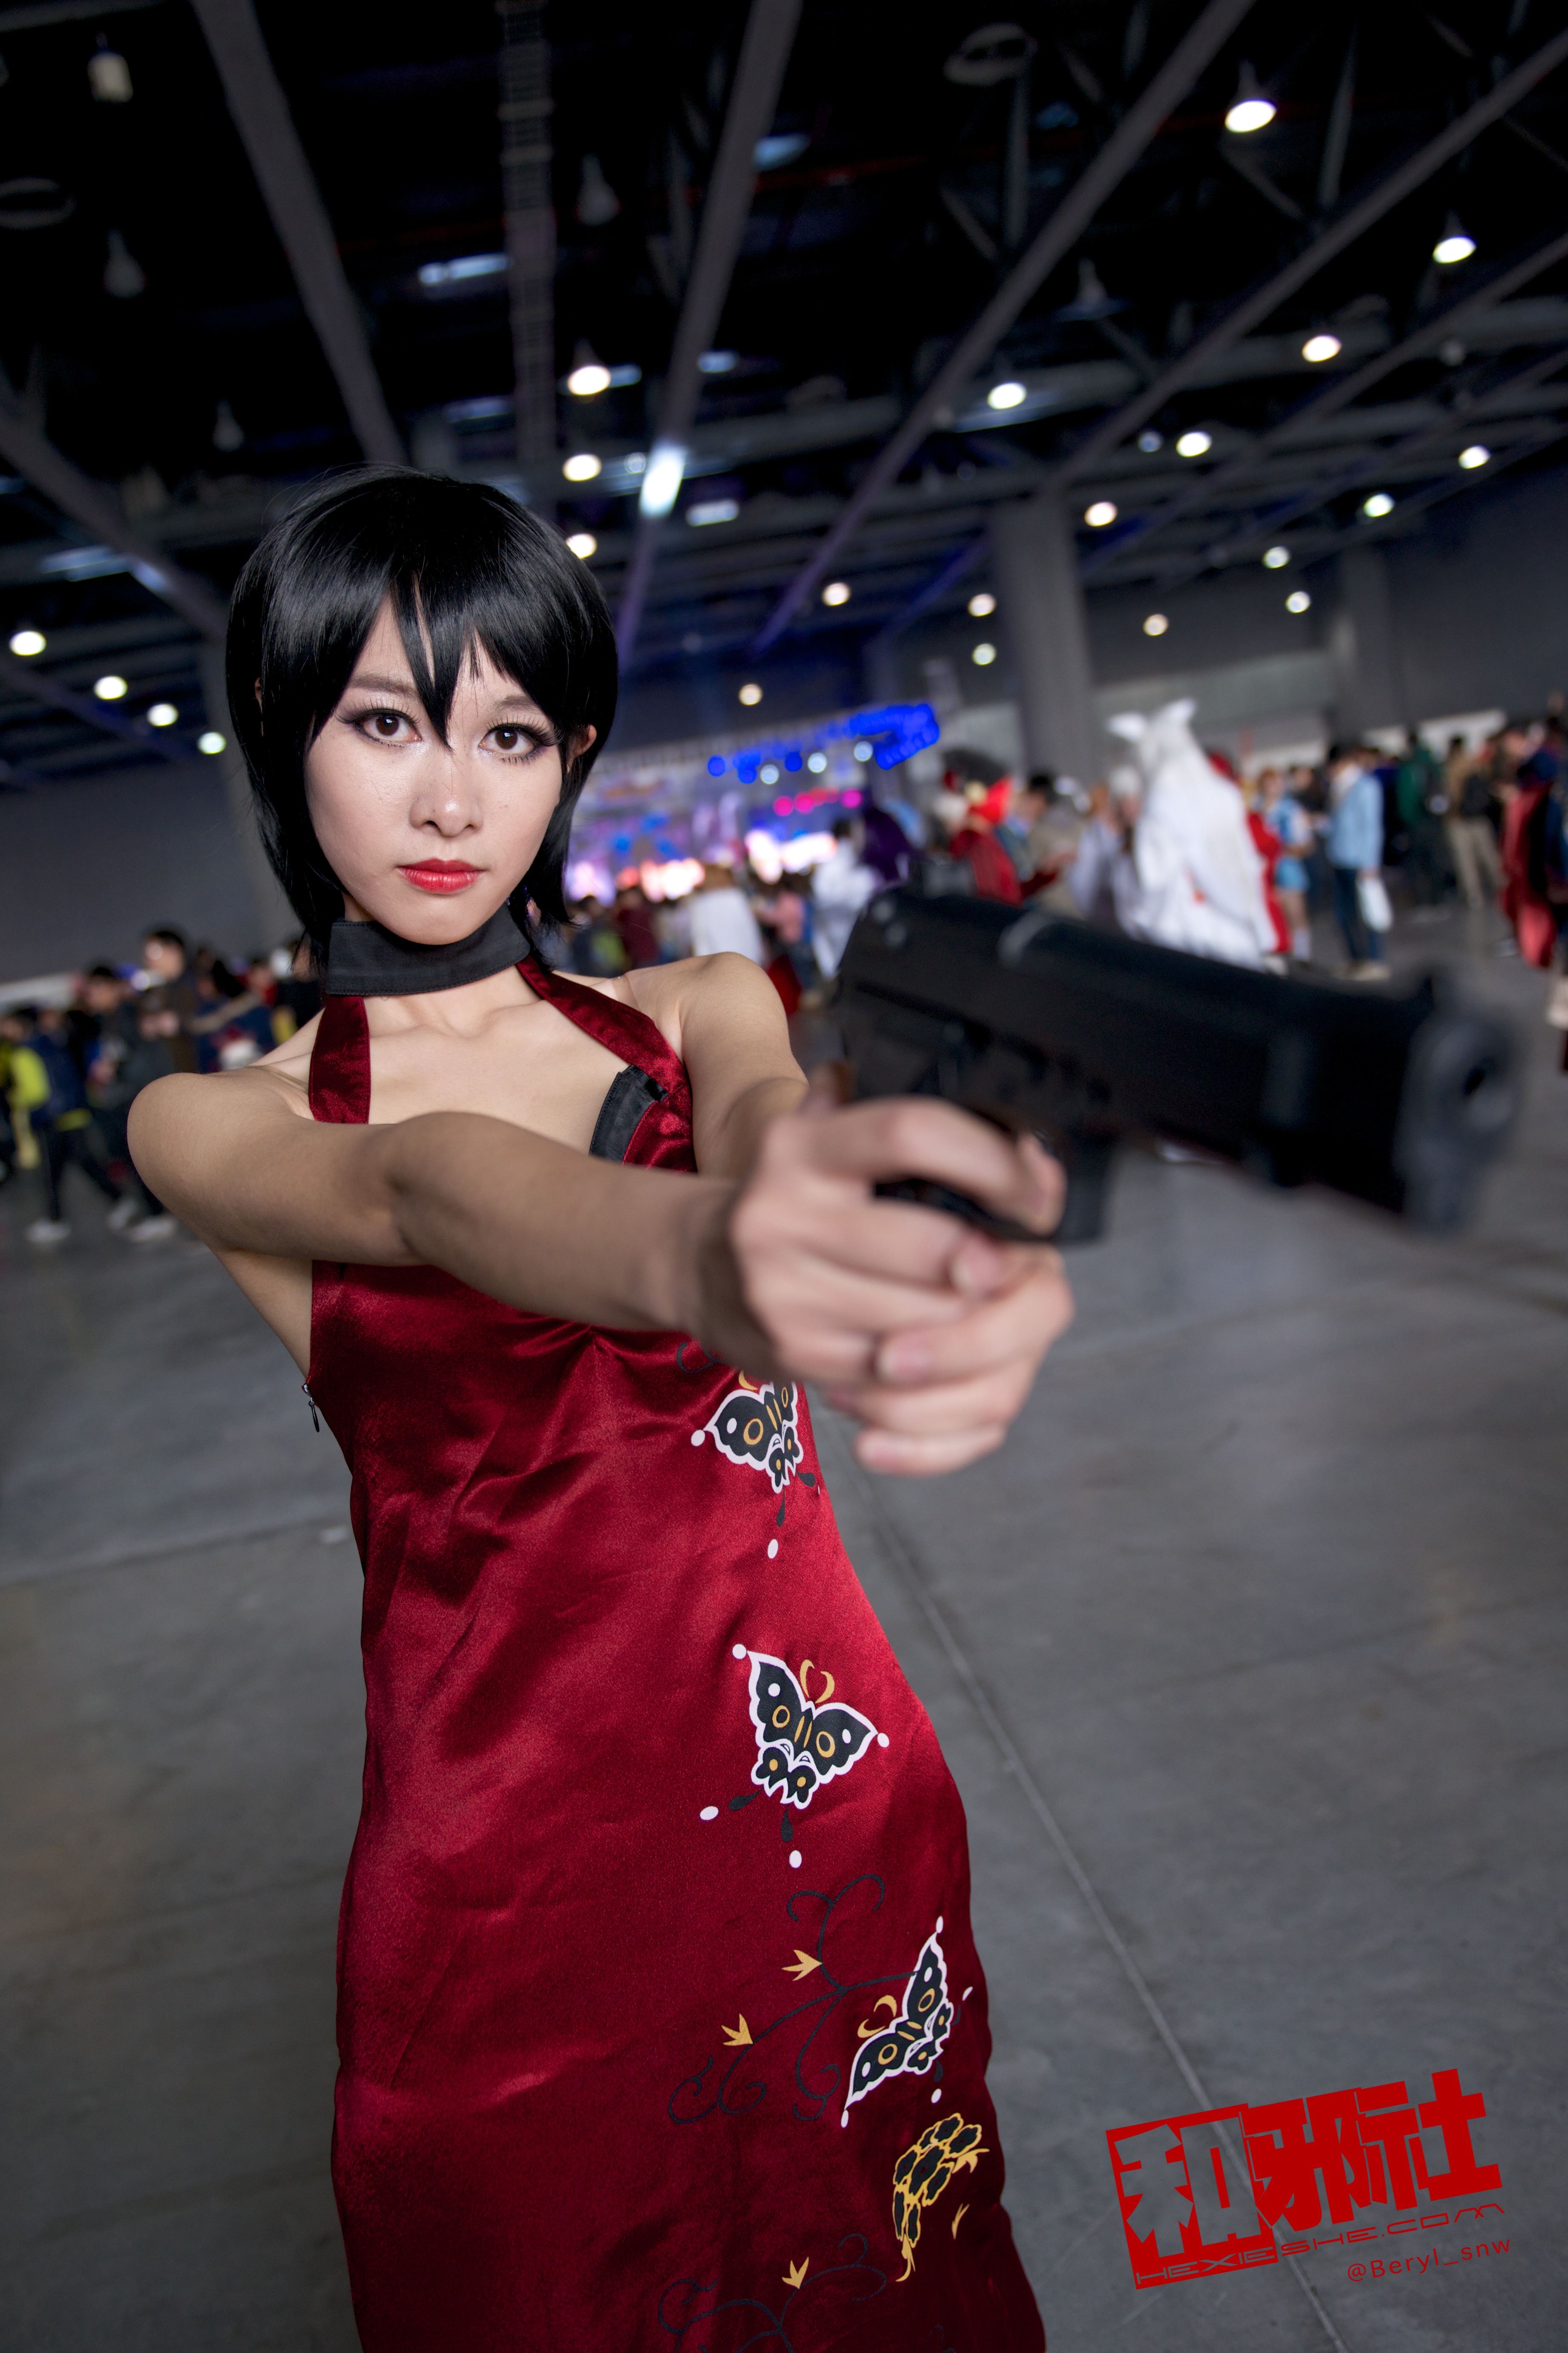
girl, play, cute, portrait, nikon, clothing, cosplay, girls, japanese, f28, 2470, costume, d800e, anime, comic, comiccon